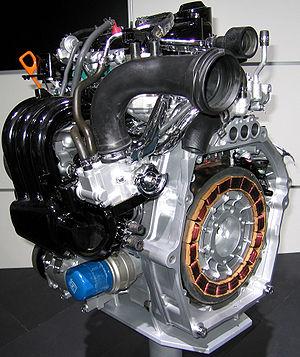
La Honda Civic est un modèle du constructeur automobile japonais Honda. La première Civic apparaît en 1972. Le terme Civic exprime alors l'ambition de Honda de réduire ses émissions polluantes et de proposer une voiture propre.